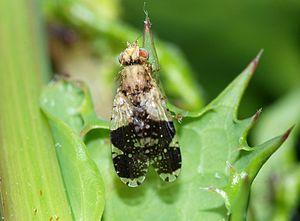
Tephritis formosa (femelle), une mouche de la famille des Tephritinae.
Tephritinae est une sous-famille d'insectes.